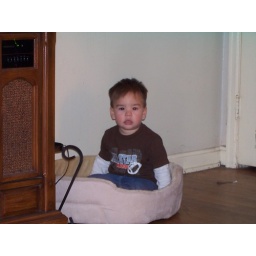
sitting in a dog bed.